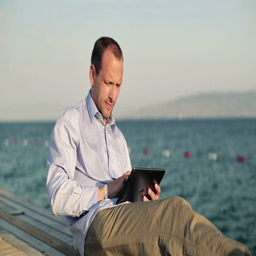
happy man with tablet computer on wooden pier by the sea